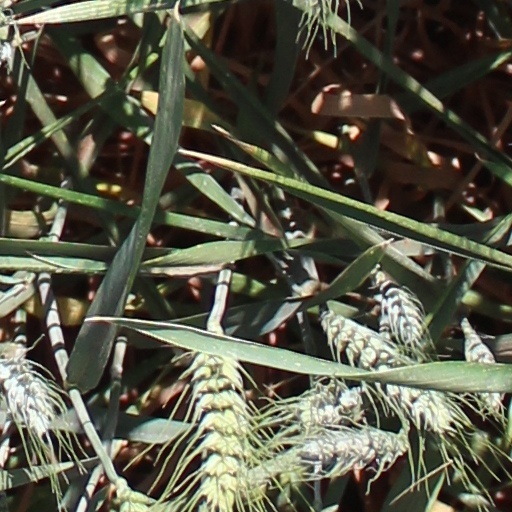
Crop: wheat